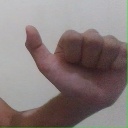
अक्षर: त